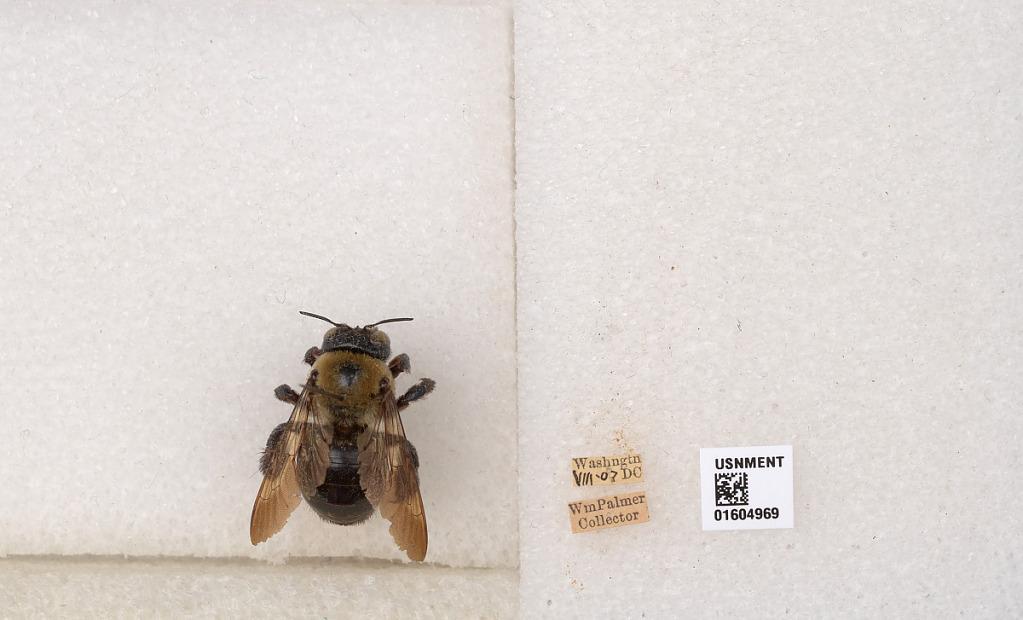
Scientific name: Xylocopa (Xylocopoides) virginica virginica (Linnaeus)
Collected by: W. Palmer
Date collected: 1907-8-1
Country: United States
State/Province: Washington, D.C.